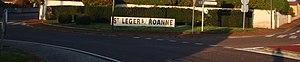
Rond points de Saint Léger sur Roanne
Saint-Léger-sur-Roanne est une commune française située dans le département de la Loire en région Auvergne-Rhône-Alpes.